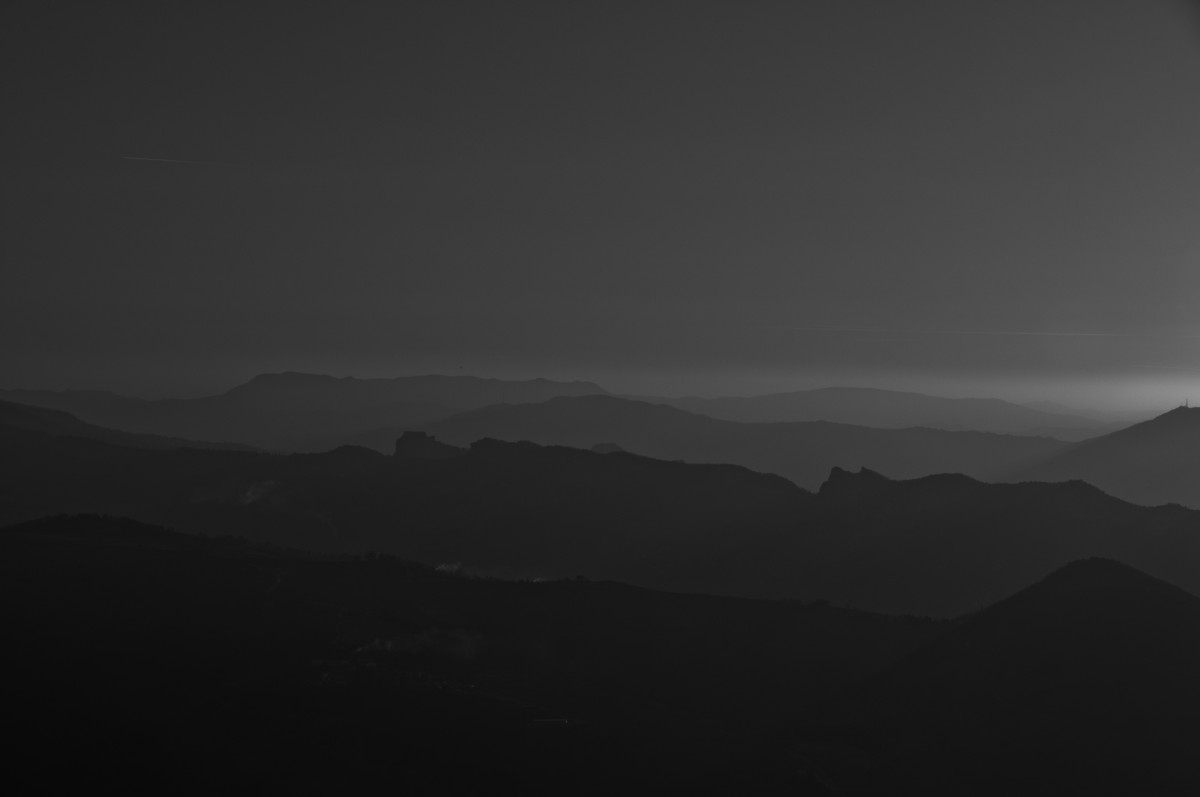
Tags: mountain, cloud, black and white, sky, fog, sunrise, mist, night, morning, hill, dawn, dusk, haze, darkness, moonlight, monochrome photography, atmospheric phenomenon, atmosphere of earth